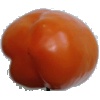
Label: orange_pepper